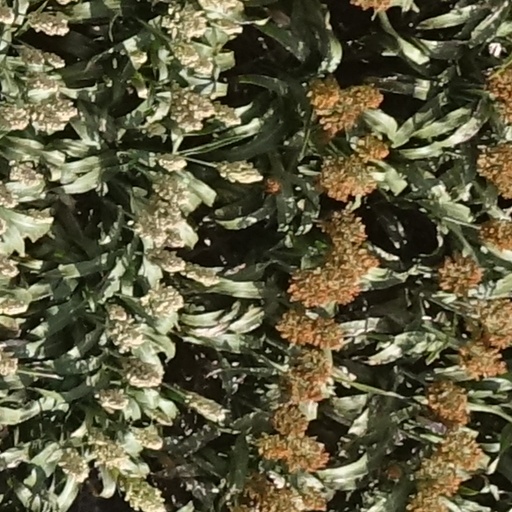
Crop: sorghum